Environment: real
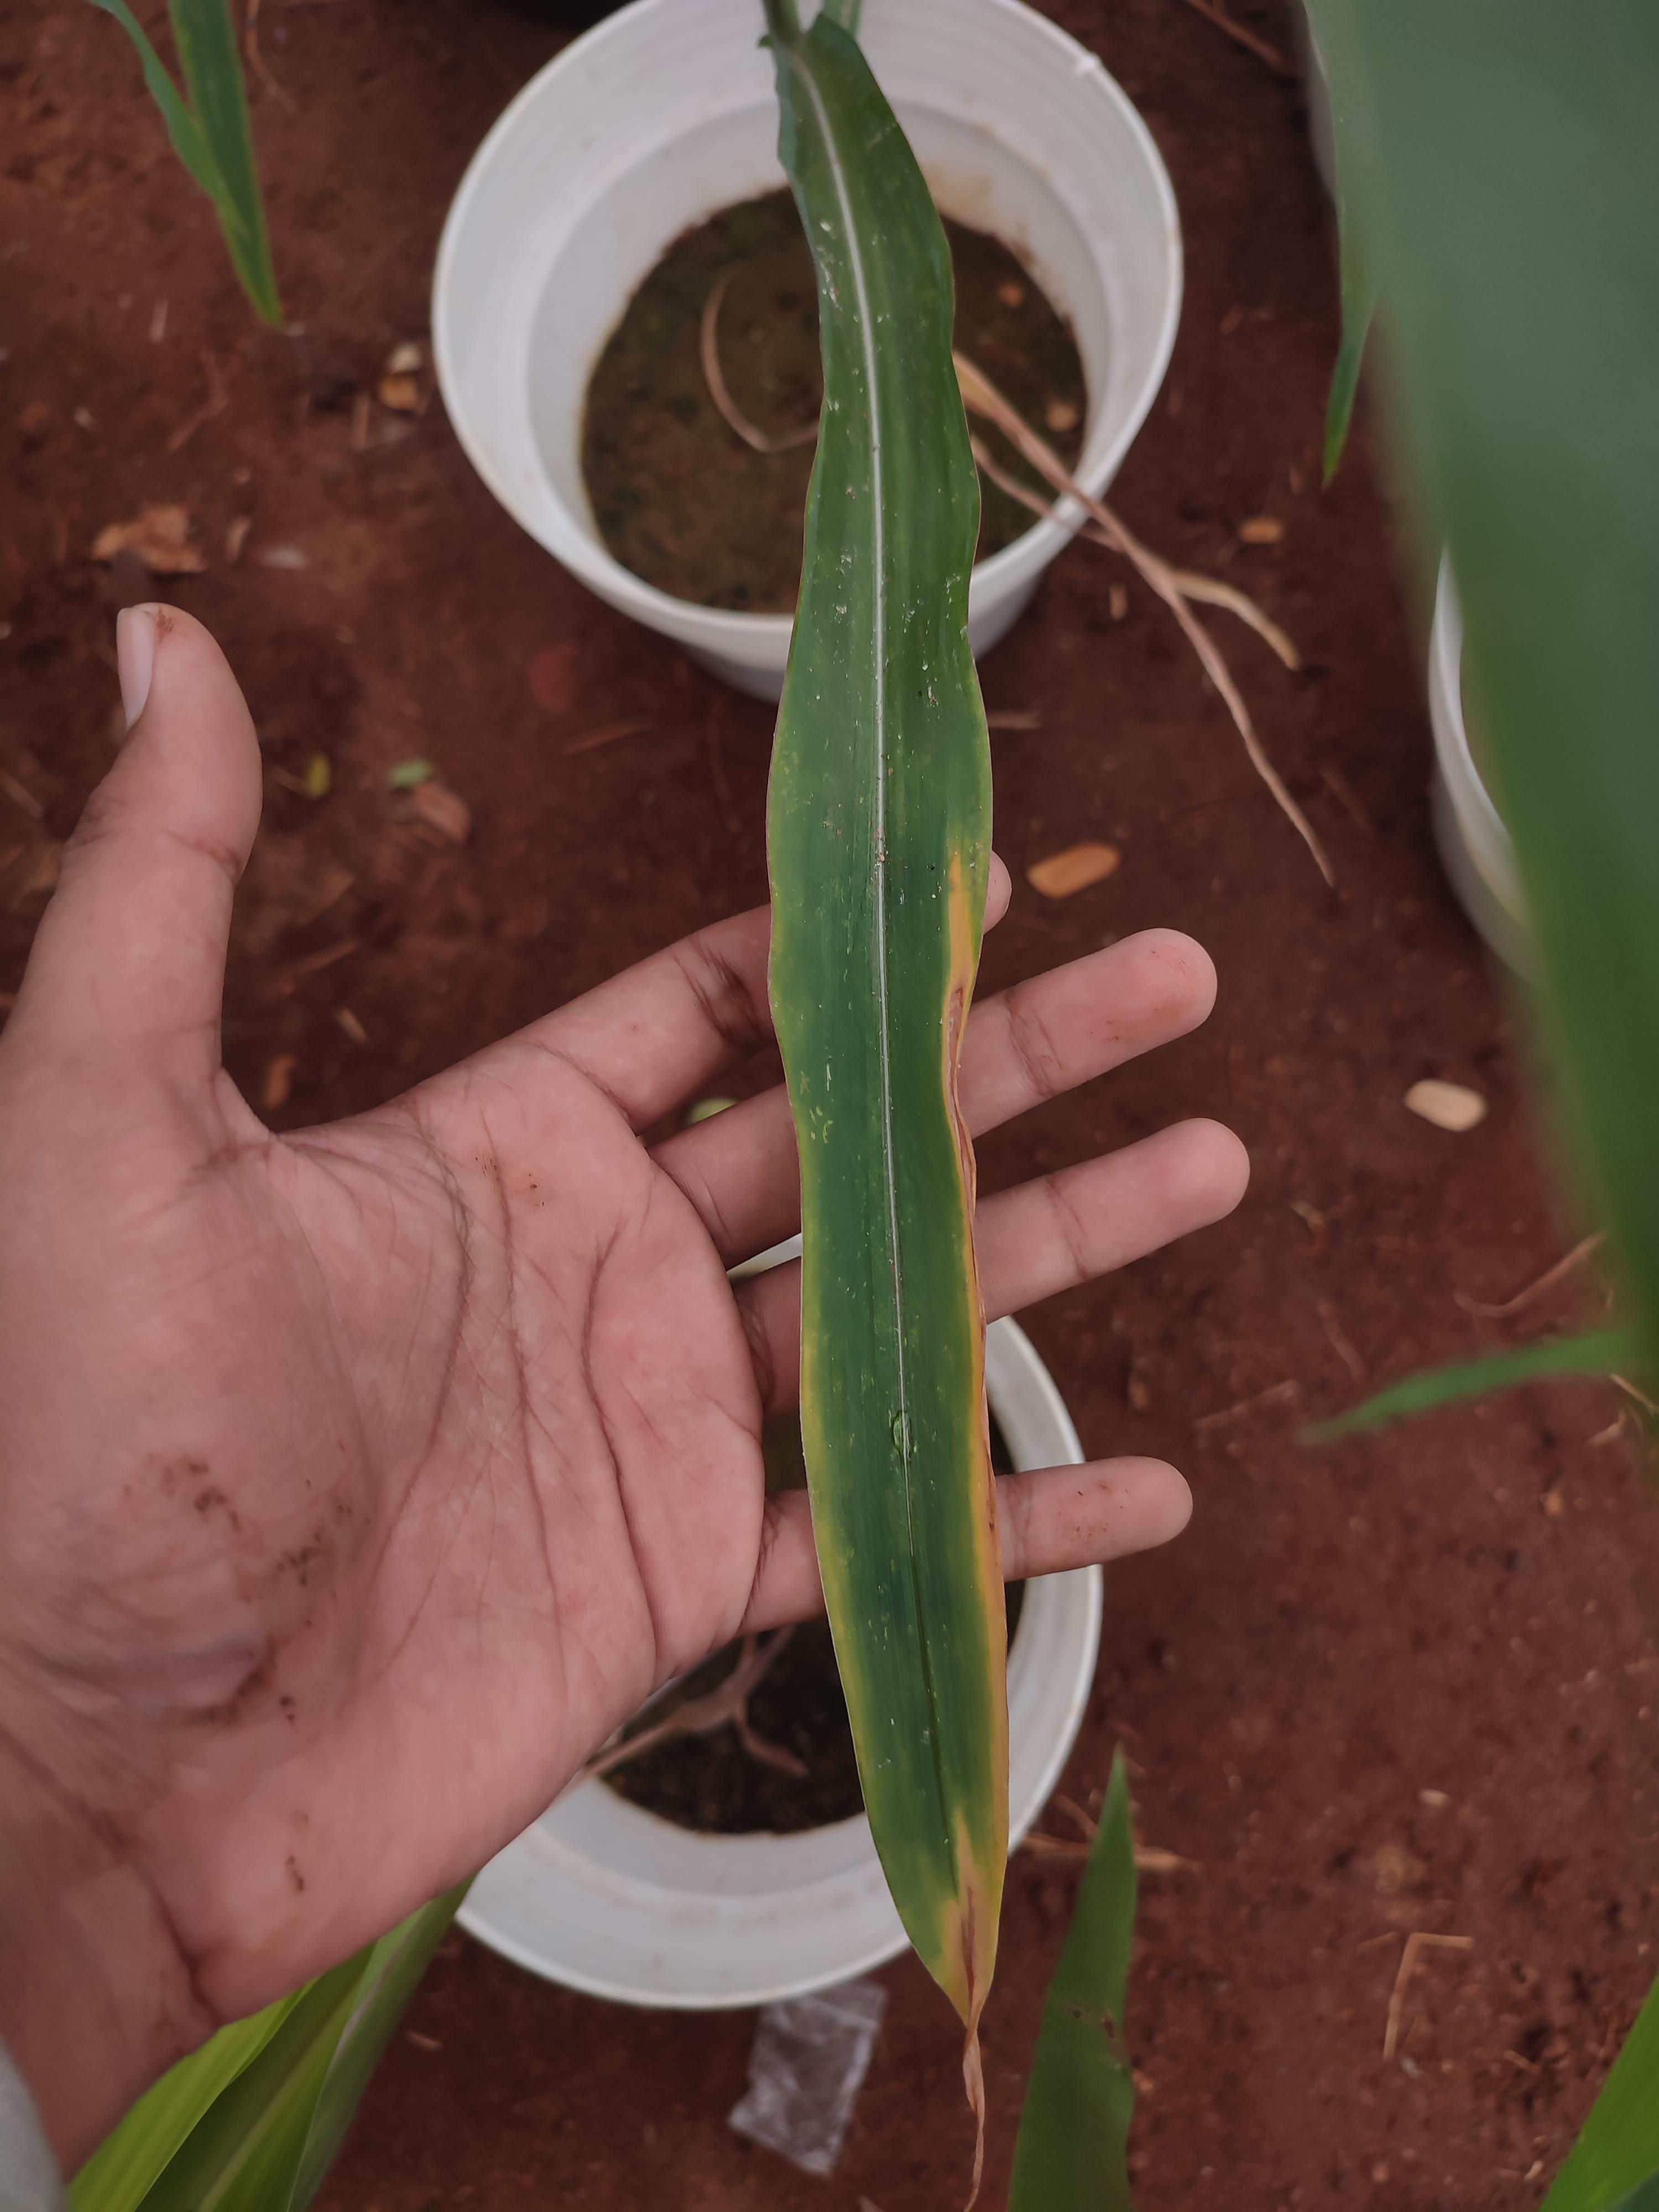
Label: potassium_deficiency